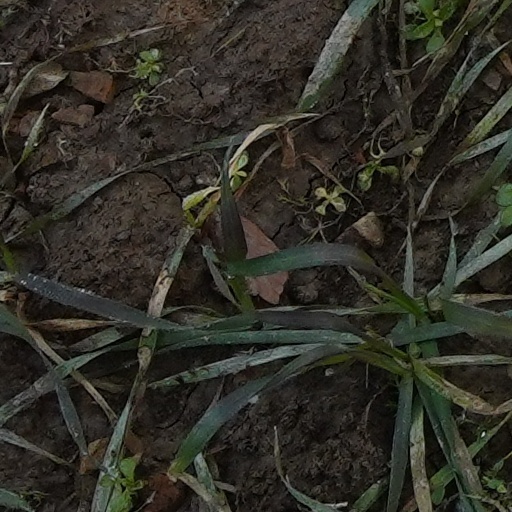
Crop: wheat